Monster of Aramberri

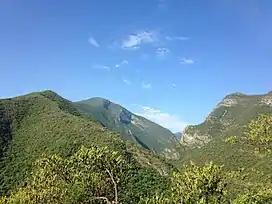
Overview of the Sierra Madre Oriental, the Mexican mountain range in which the "Monster of Aramberri" was discovered

The "Monster of Aramberri" is an informal name given to a fossil skeleton of a very large pliosaur since numbered as UANL-FCT-R2, of which the first remains were discovered in 1985 near the town of Aramberri, Mexico. In scientific literature, some authors also refer to it as the Aramberri pliosaur or the Aramberri specimen. Initially interpreted as a dinosaur in 1988, it was formally reidentified as a marine reptile of the family Pliosauridae in a short 2001 publication. Initially, two concretions only containing the animal's fossils were discovered, with one of the two—containing the fossils of a rostrum and teeth—later noted as lost in the first in-depth study conducted on the specimen in 2003. During the 2000s, a new excavation campaign unearthed several additional fossils of the animal. Subsequently, most of these fossils were sent to Karlsruhe State Museum of Natural History, Germany, to be prepared, before returning them in 2012 to the Autonomous University of Nuevo León, where they are mainly stored. Another significant portion of the fossils are currently stored in the Desert Museum of Saltillo.